Shine (film)

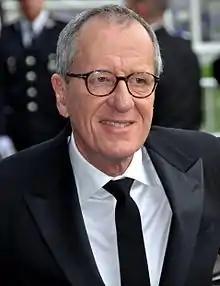
Geoffrey Rush won an Academy Award for his portrayal of David Helfgott

Scott Hicks decided to make a film about David Helfgott after seeing him perform in Adelaide in 1985. It took a year for Hicks to persuade Helfgott and his wife Gillian, persevering "because he was so inspired by the pianist’s story."